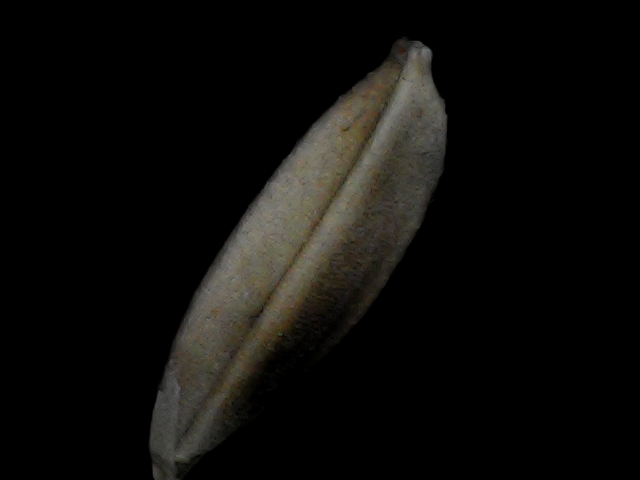
Rice variety: Bd72